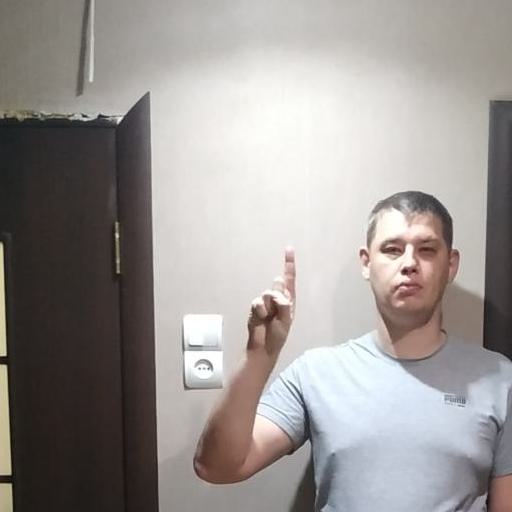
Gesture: one